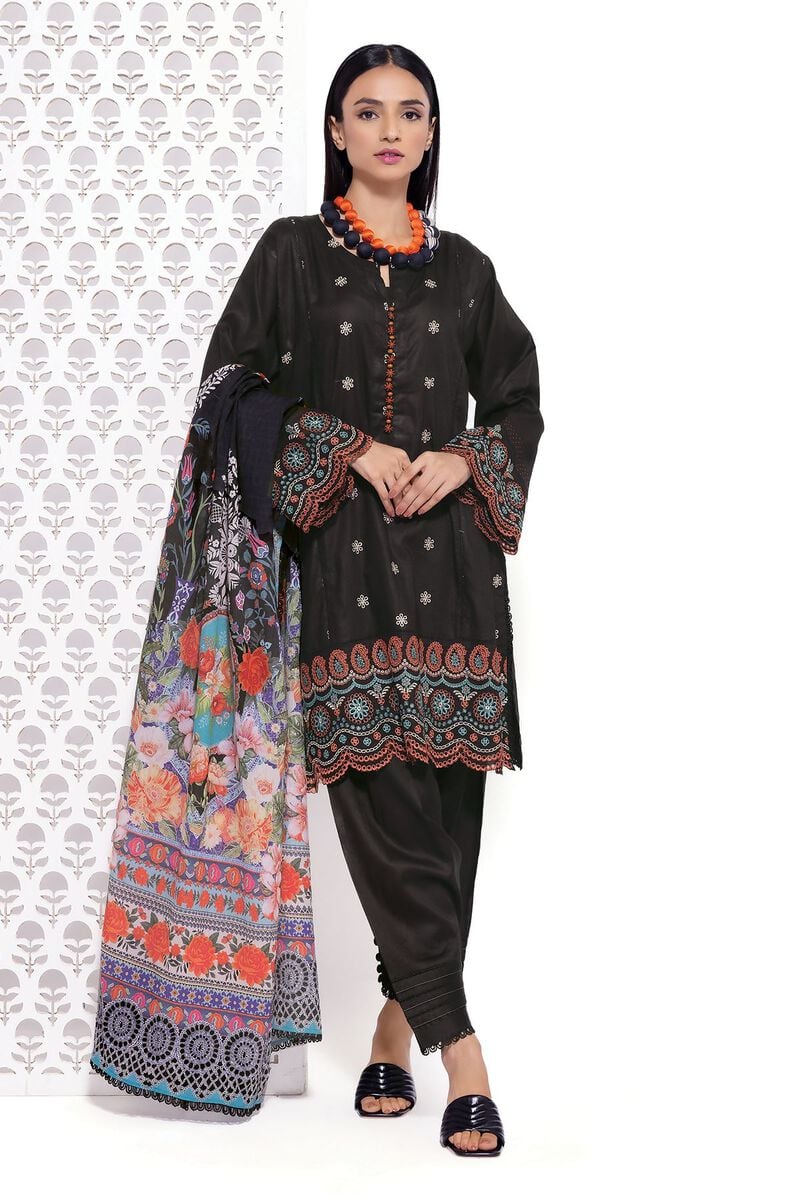
black multi embroidered salwar suit